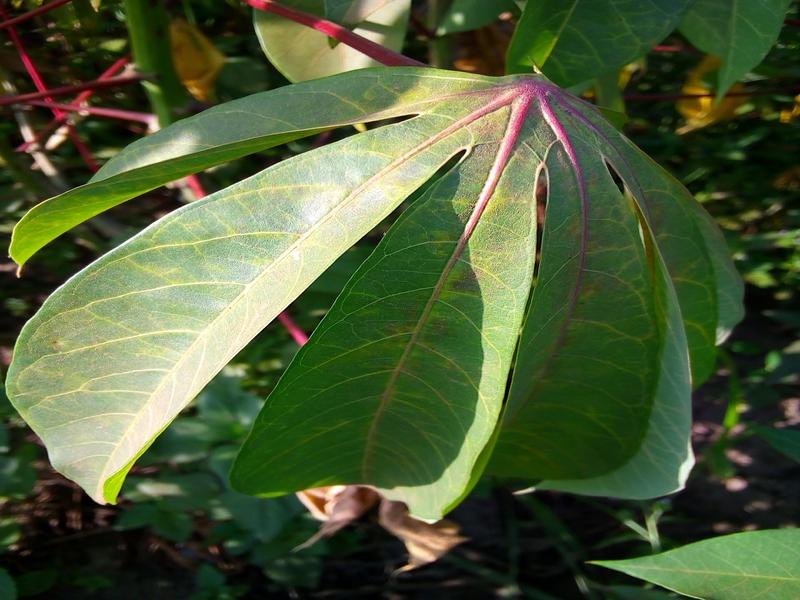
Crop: cassava
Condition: brown_streak_disease